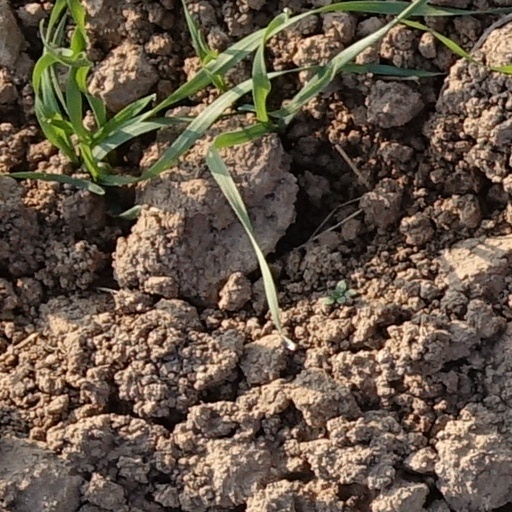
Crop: wheat